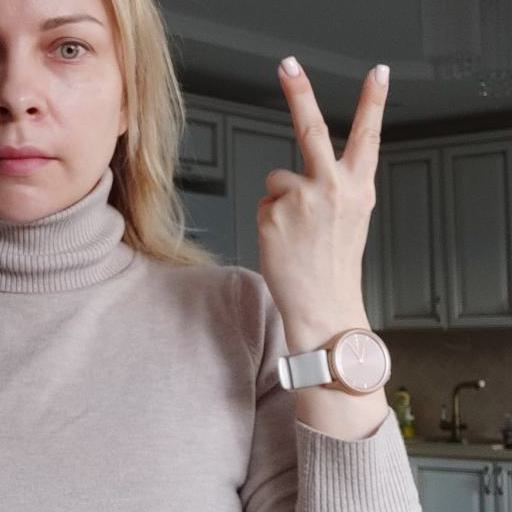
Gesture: peace_inverted